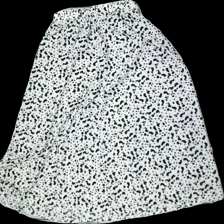
View: front
Type: Skirt
Category: Ladies
Brand: Not in the list
Brand text on label: Dazy
Colors: Beige, Black
Material: 100% Polyester
Pattern: Animal print
Cut: Regular
Size: M
Season: All
Price range: 50-100
Recommended usage: Reuse
Description: Long skirt with elastic waistband